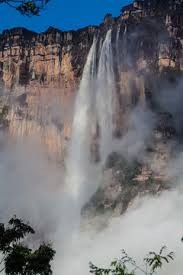
Landmark: Angel Falls